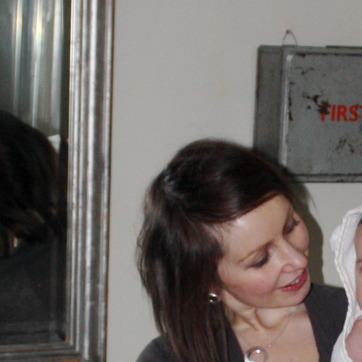
Material: hair